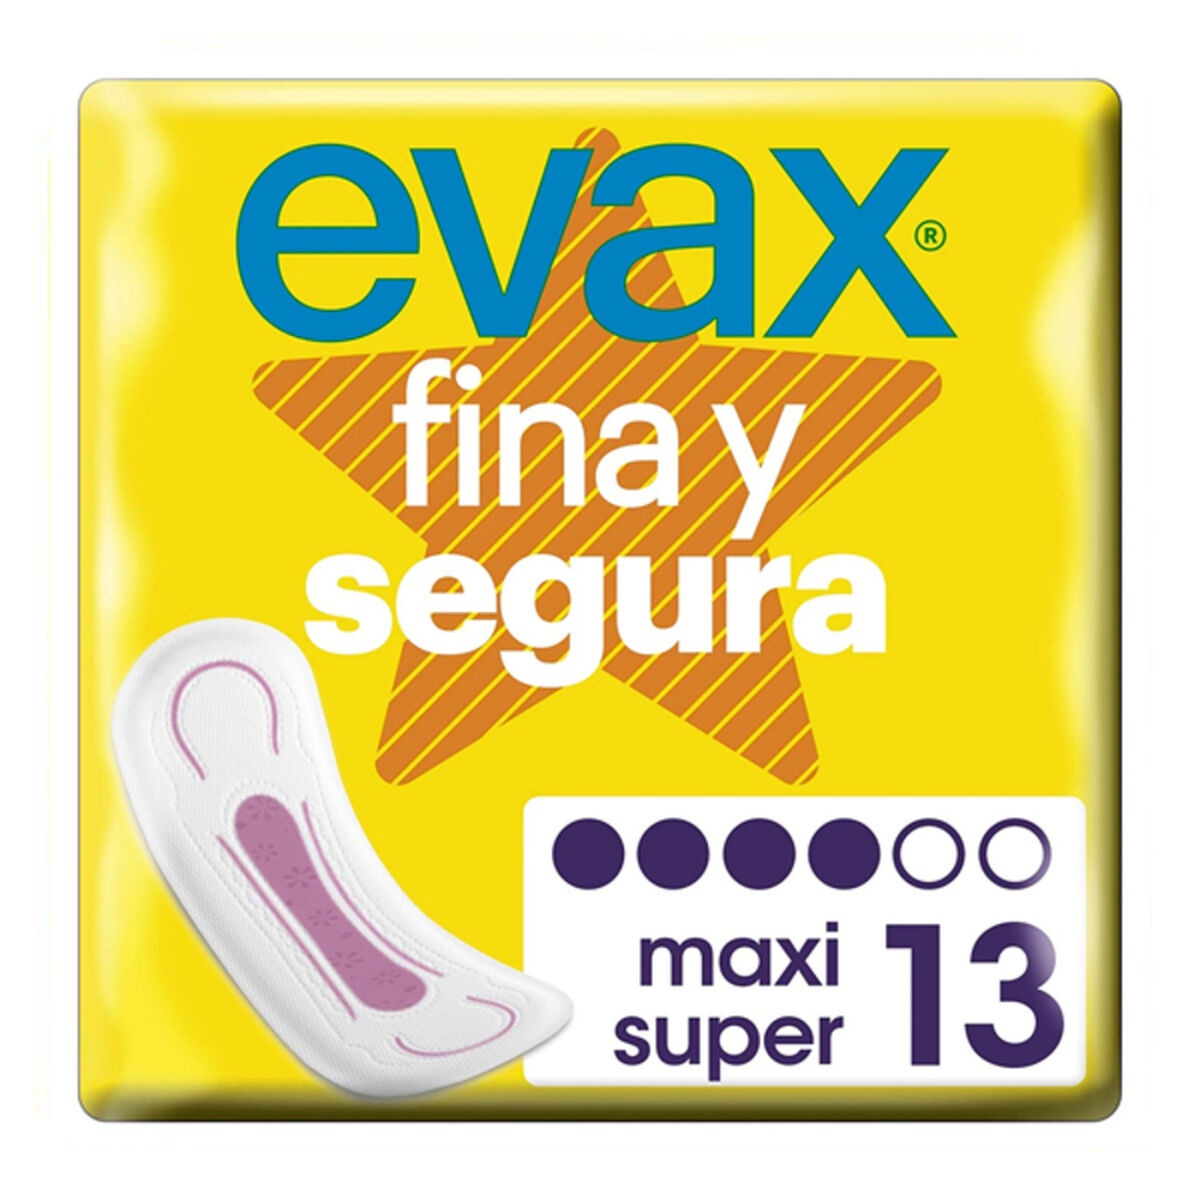
Absorbante Maxi fără Aripioare FINA & SEGURA Evax Segura 13 Unități
Dacă te interesează ce este mai bun pentru igiena ta intimă la cele mai bune prețuri, Absorbante Maxi fără Aripioare FINA & SEGURA Evax (13 uds) este ceea ce îți trebuie! Gen: Femeie Capacitate: 13 uds
Brand: Evax
Category: Health & Beauty > Personal Care > Feminine Sanitary Supplies > Feminine Pads & Protectors > Menstrual Pads & Protectors